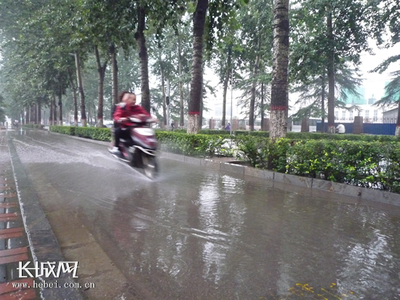
Weather: rain or strom